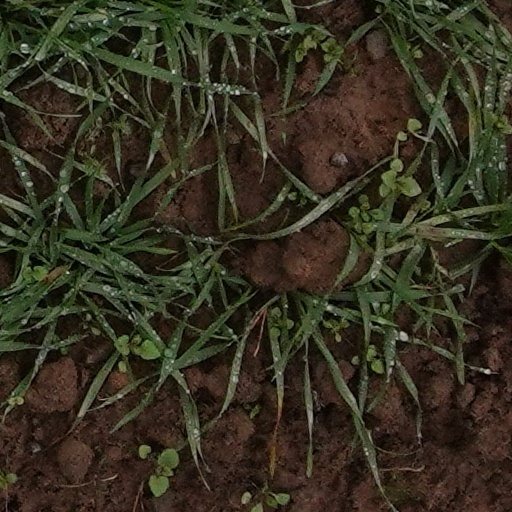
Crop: wheat